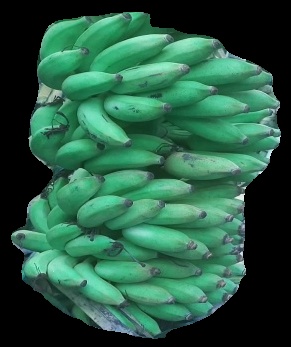
Variety: elakki-bale
Grade: grade1